Narayanganj–Bahadurabad Ghat line

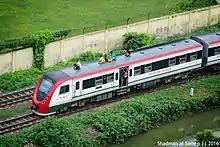
Bangladesh Railway DEMU

On 24 April 2013, the first Diesel Electrical Multiple Unit (DEMU) service in the country was inaugurated between Narayanganj and Dhaka. Twenty DEMU sets were purchased from Chinese manufacturer CRRC Tangshan for Tk 460 crore (US$59 million as of 2013). Each set consists of three carriages, with the engines incorporated into the ones on either end, and has a capacity of 149 seated passengers and 151 standing passengers. Eighteen months later, the "Dhaka Tribune" characterized the DEMU service as "a lemon" because travel time was little better than conventional service, carriages had inadequate ventilation, and there was a three-foot mismatch between carriage door and station platform heights. By July 2019, half of the DEMUs were out of operation due to break downs. Prime Minister Sheikh Hasina described them as "unfit", and said no more would be purchased.